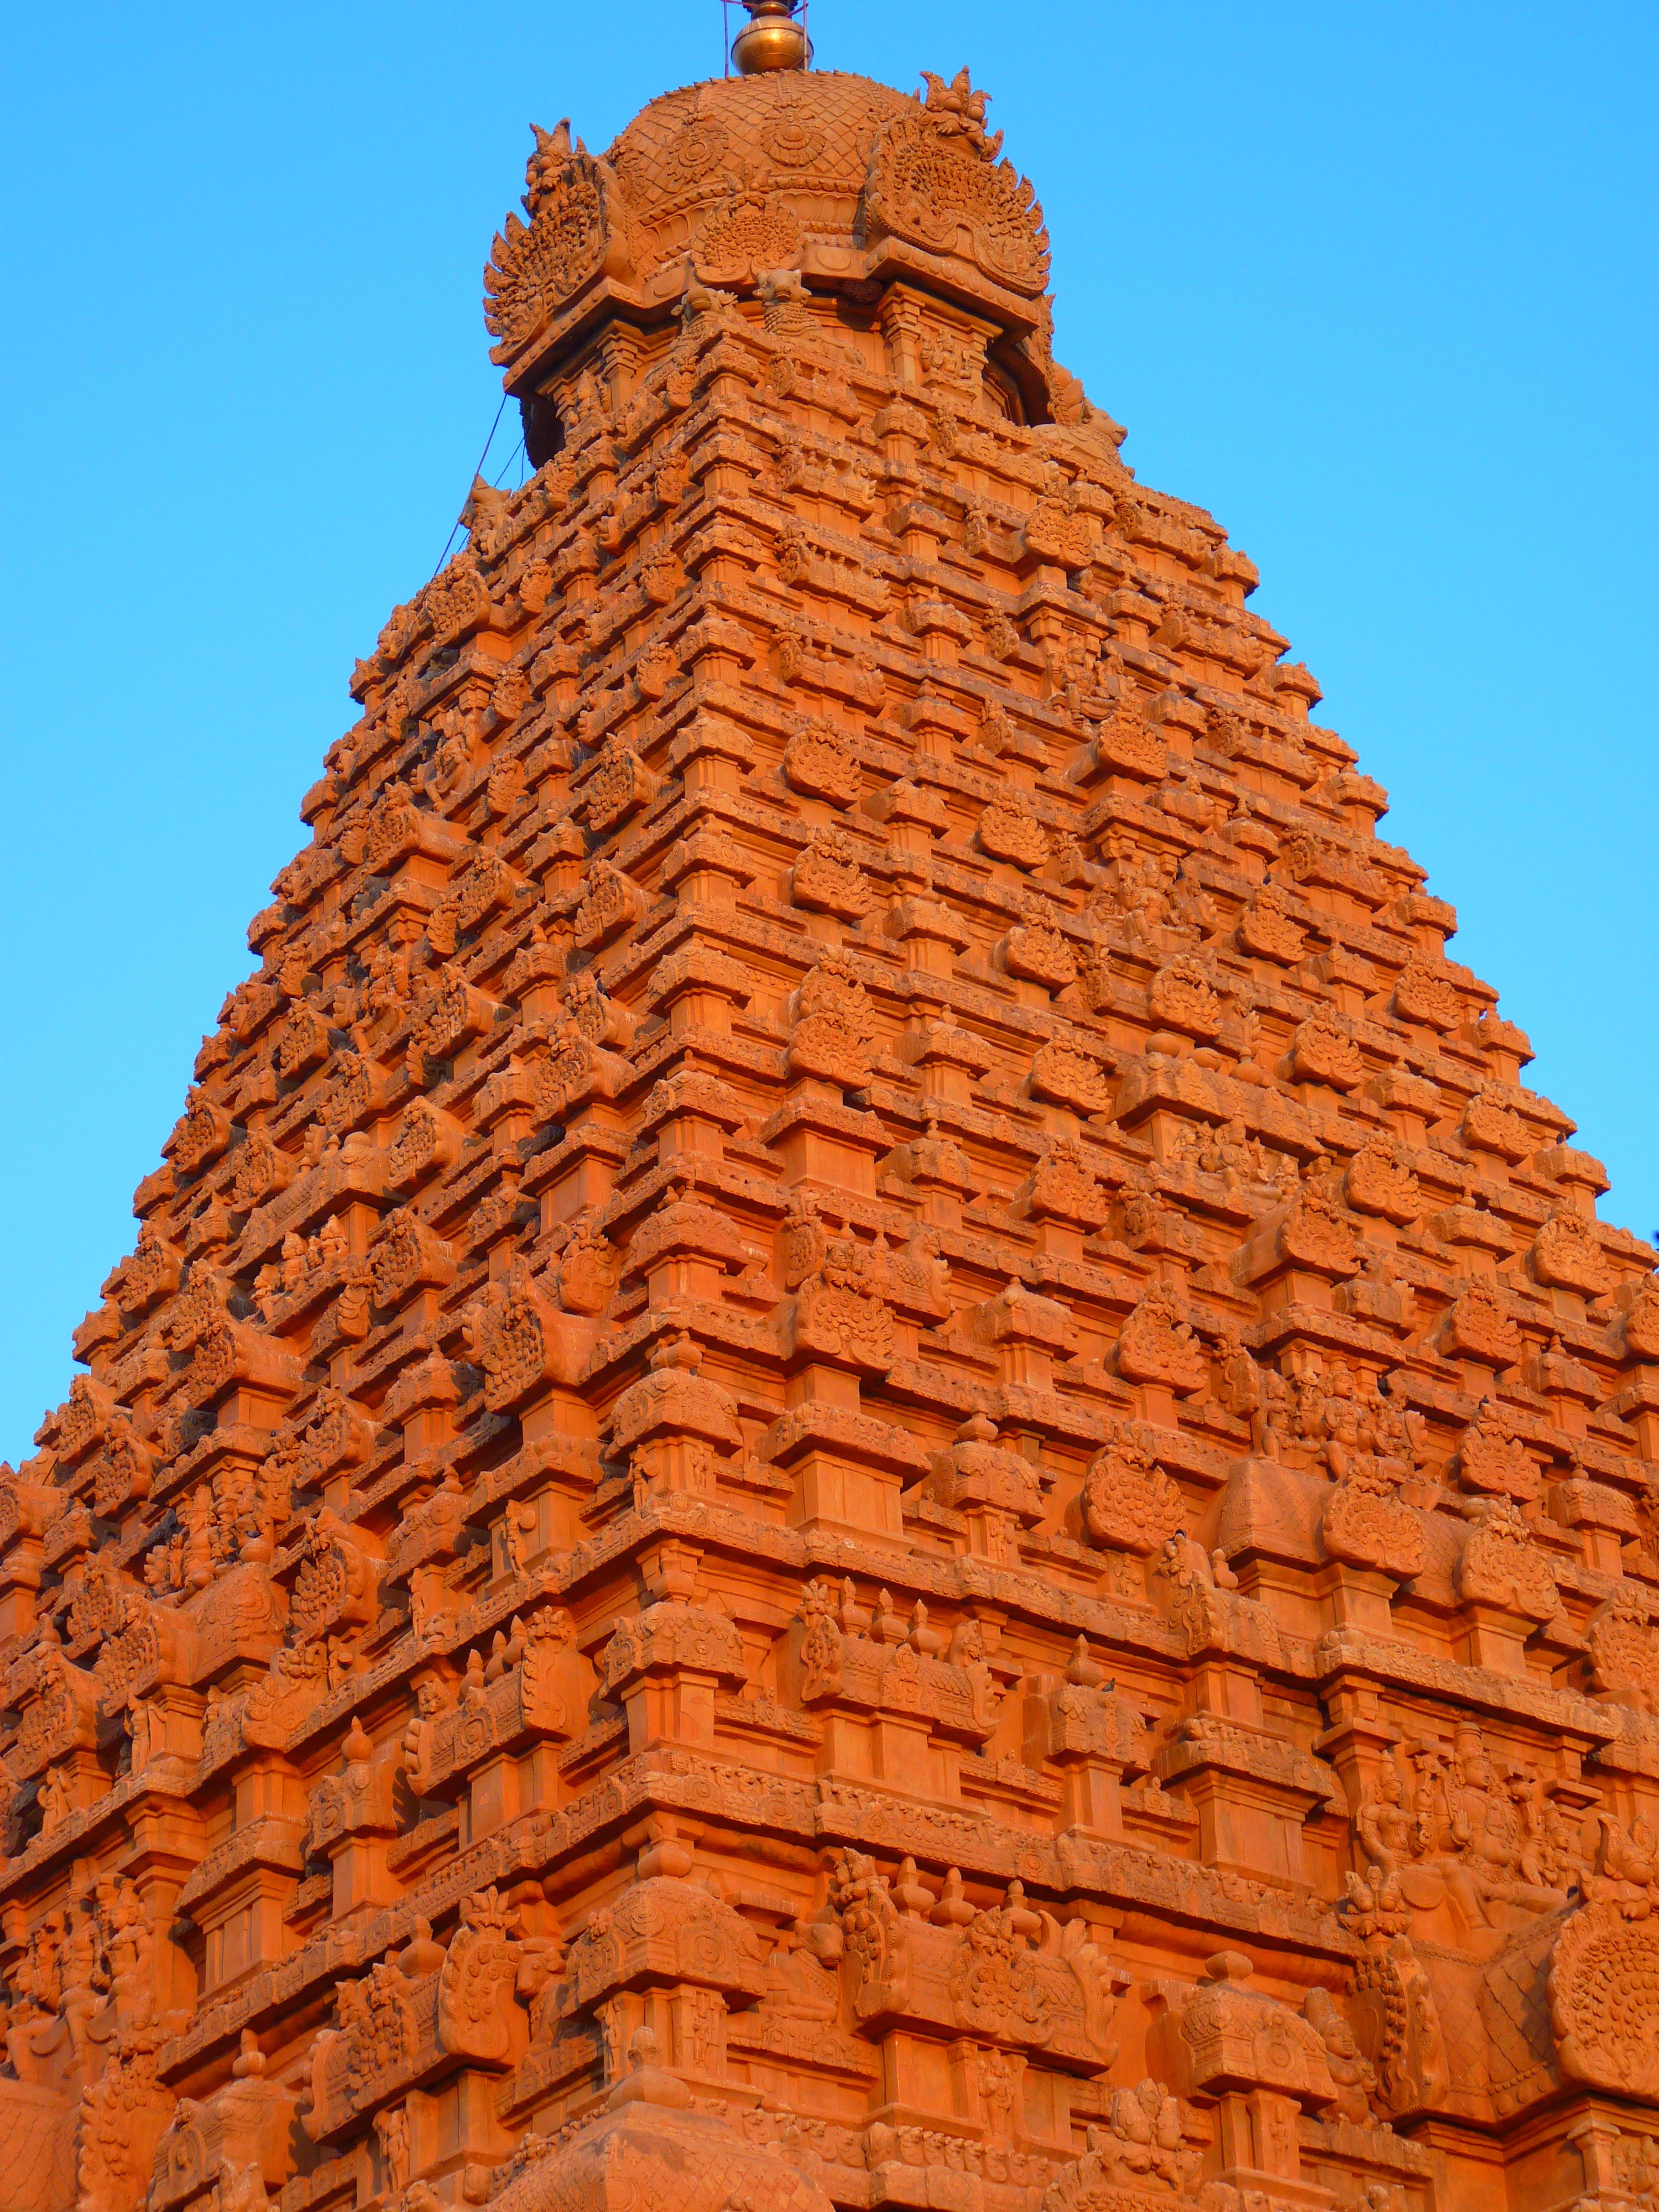
monument, landmark, brick, temple, ruins, india, archaeological site, unesco world heritage site, historic site, ancient history, maya civilization, brihadeshwara templ, tanjore